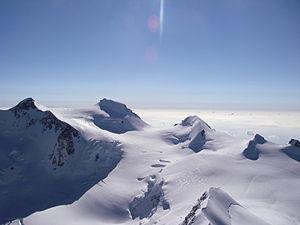
Plateau du mont rose